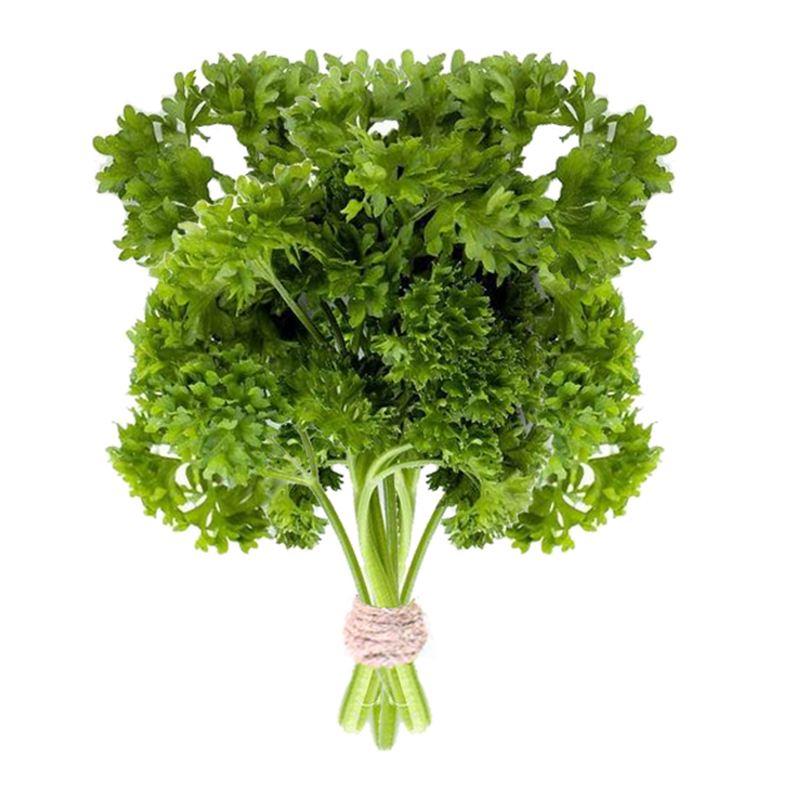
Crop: unknown
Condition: cabbage